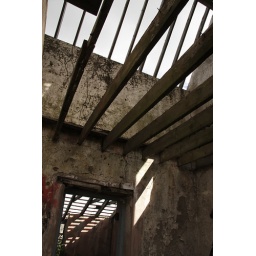
Expedition to derelict house and swimming pool in Wicklow.